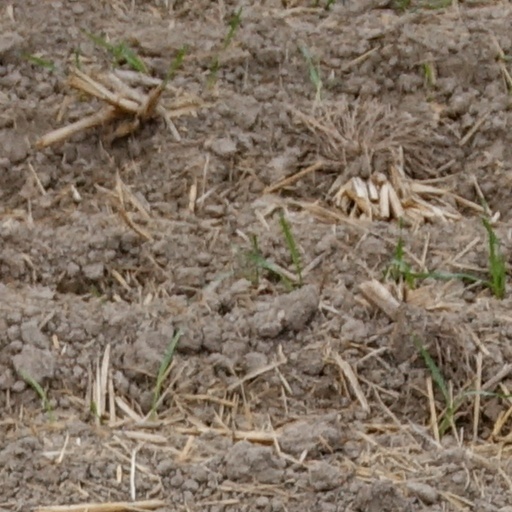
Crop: wheat